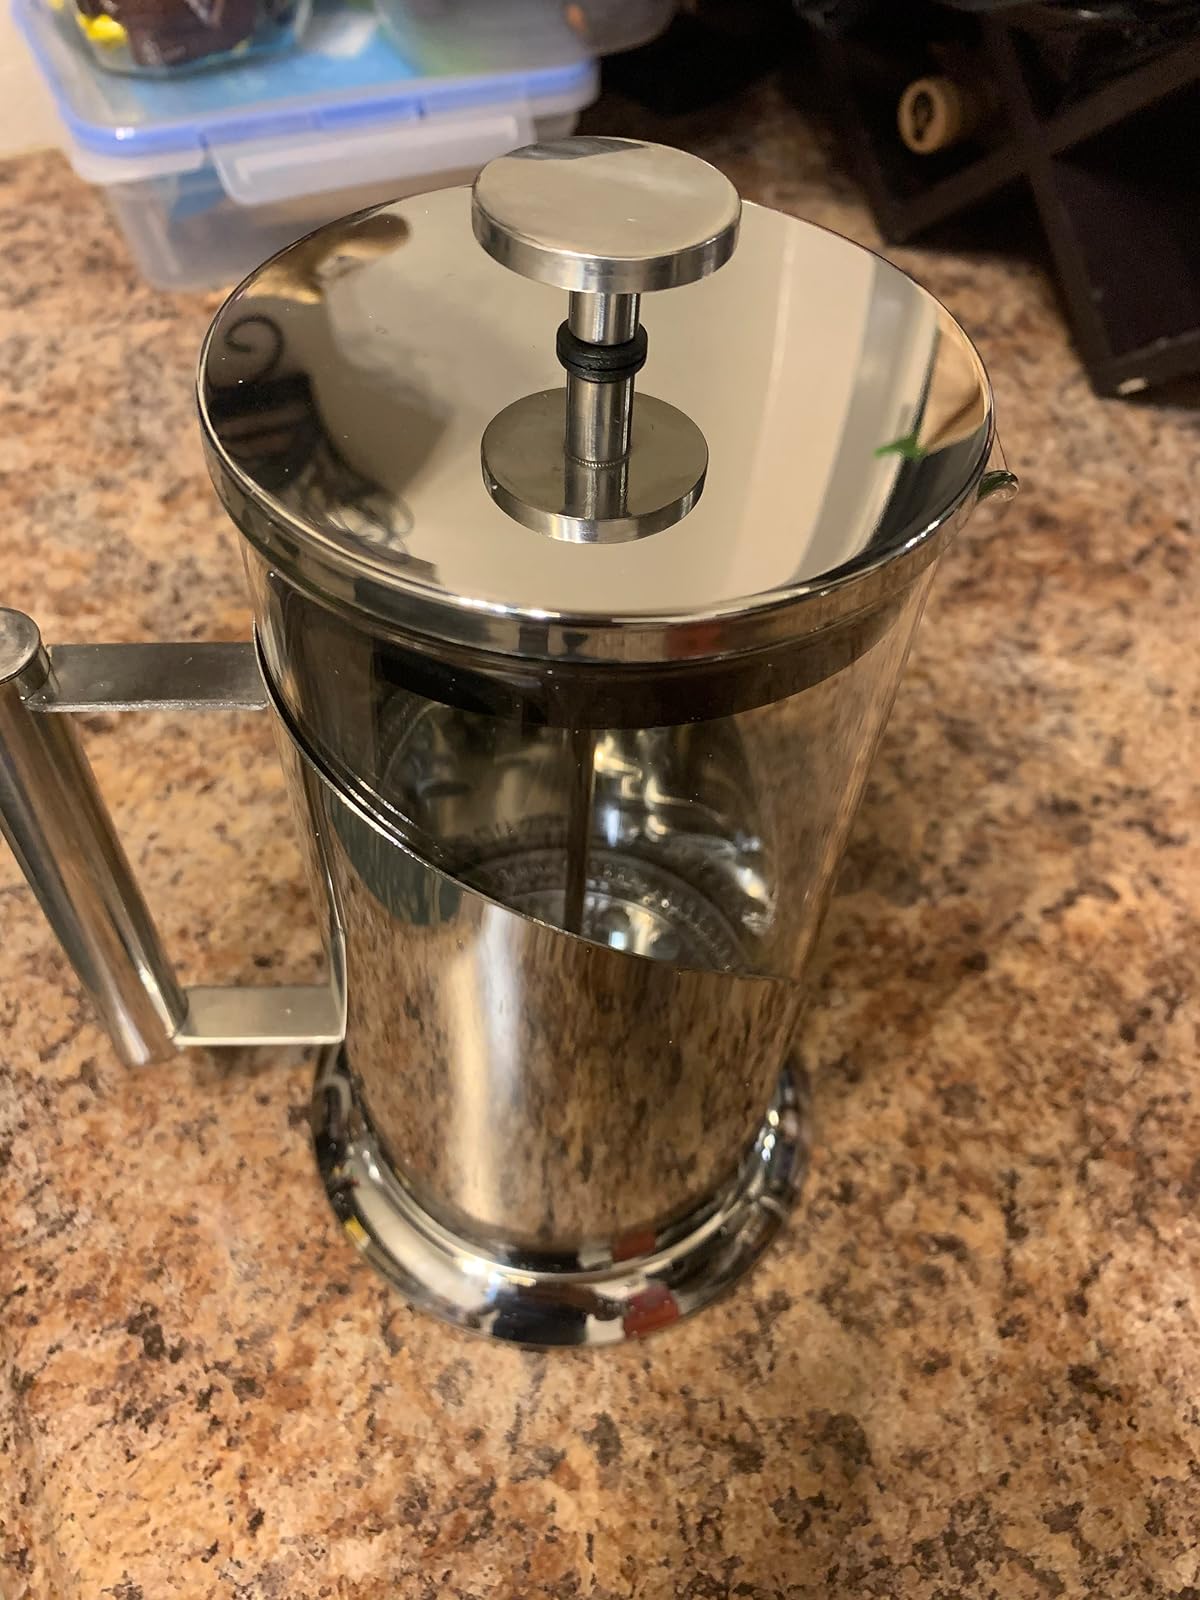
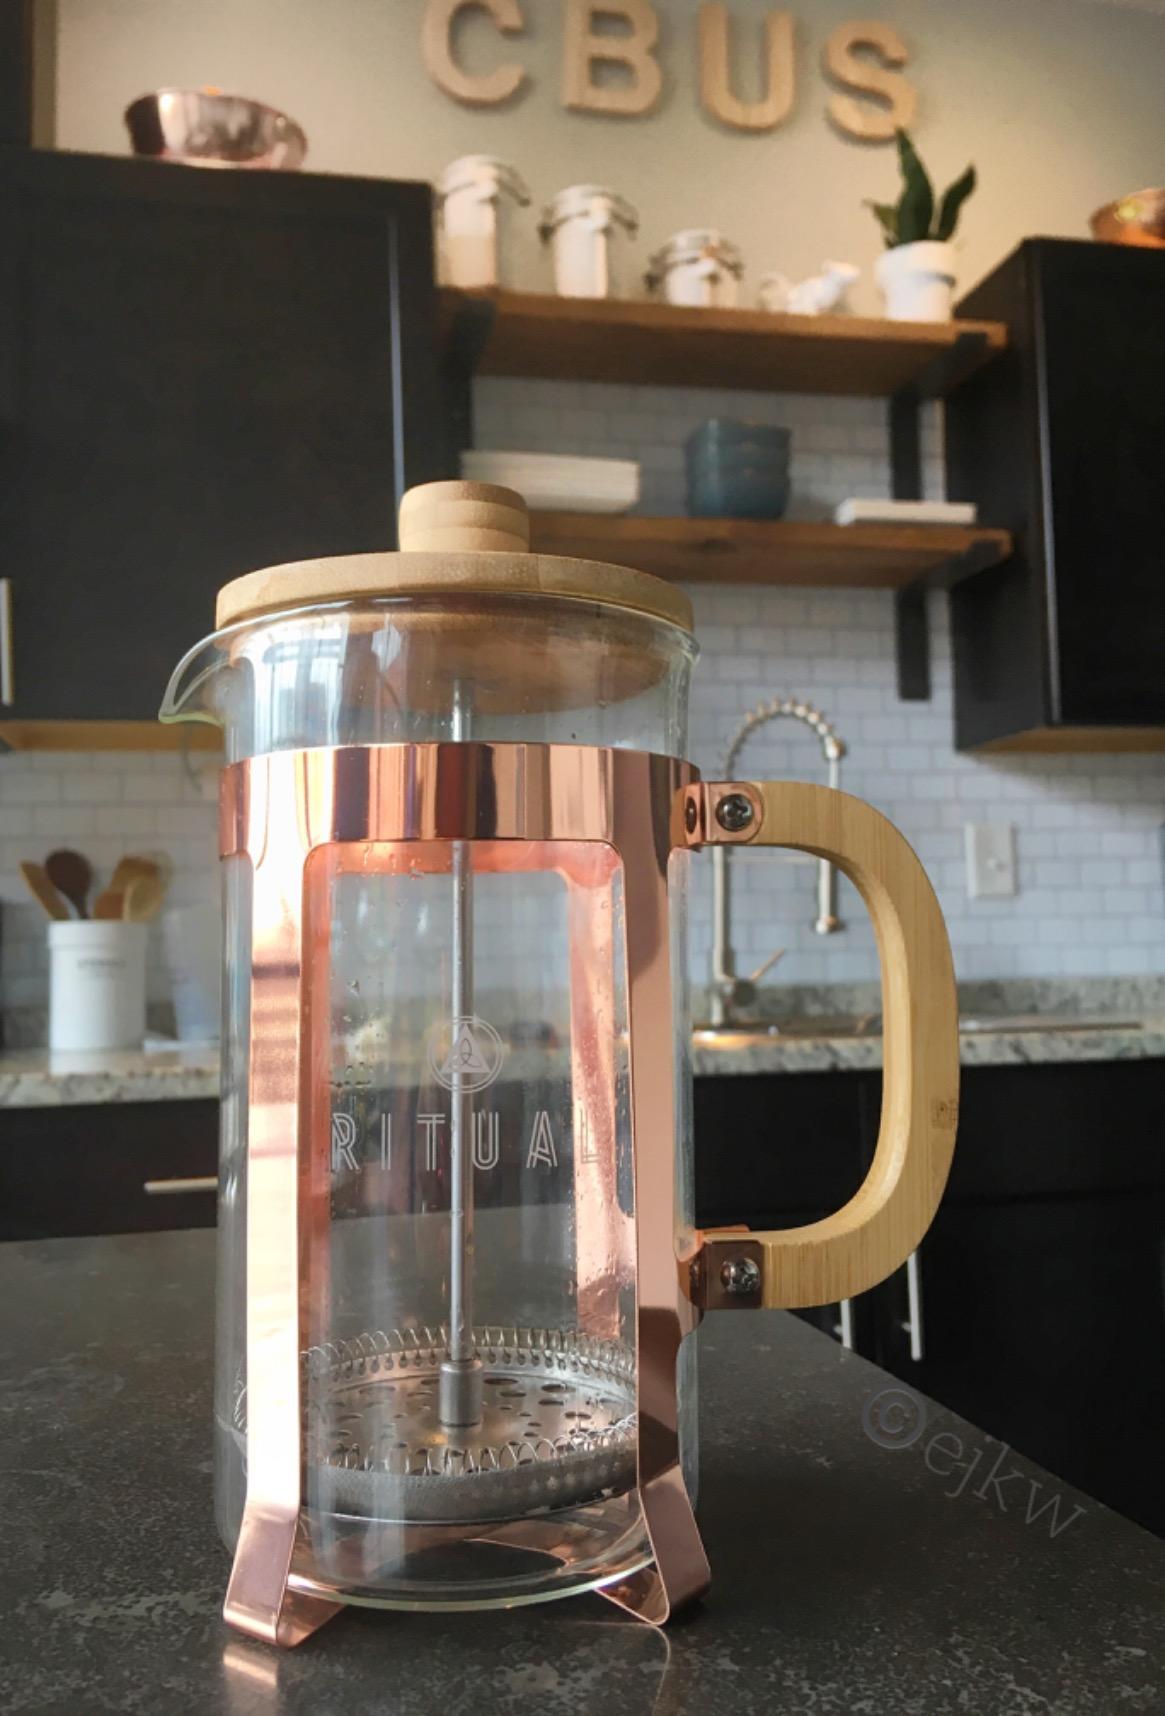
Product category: items_tea
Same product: no